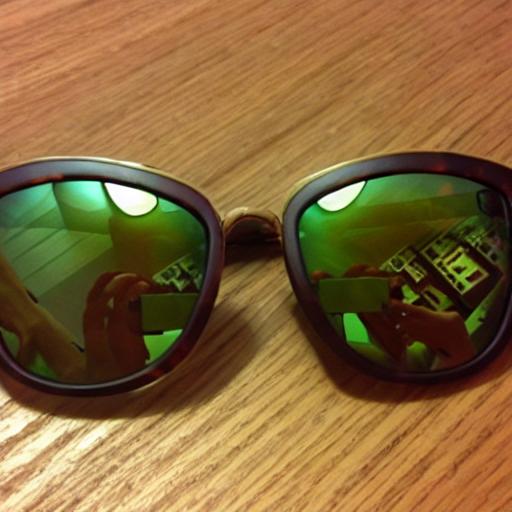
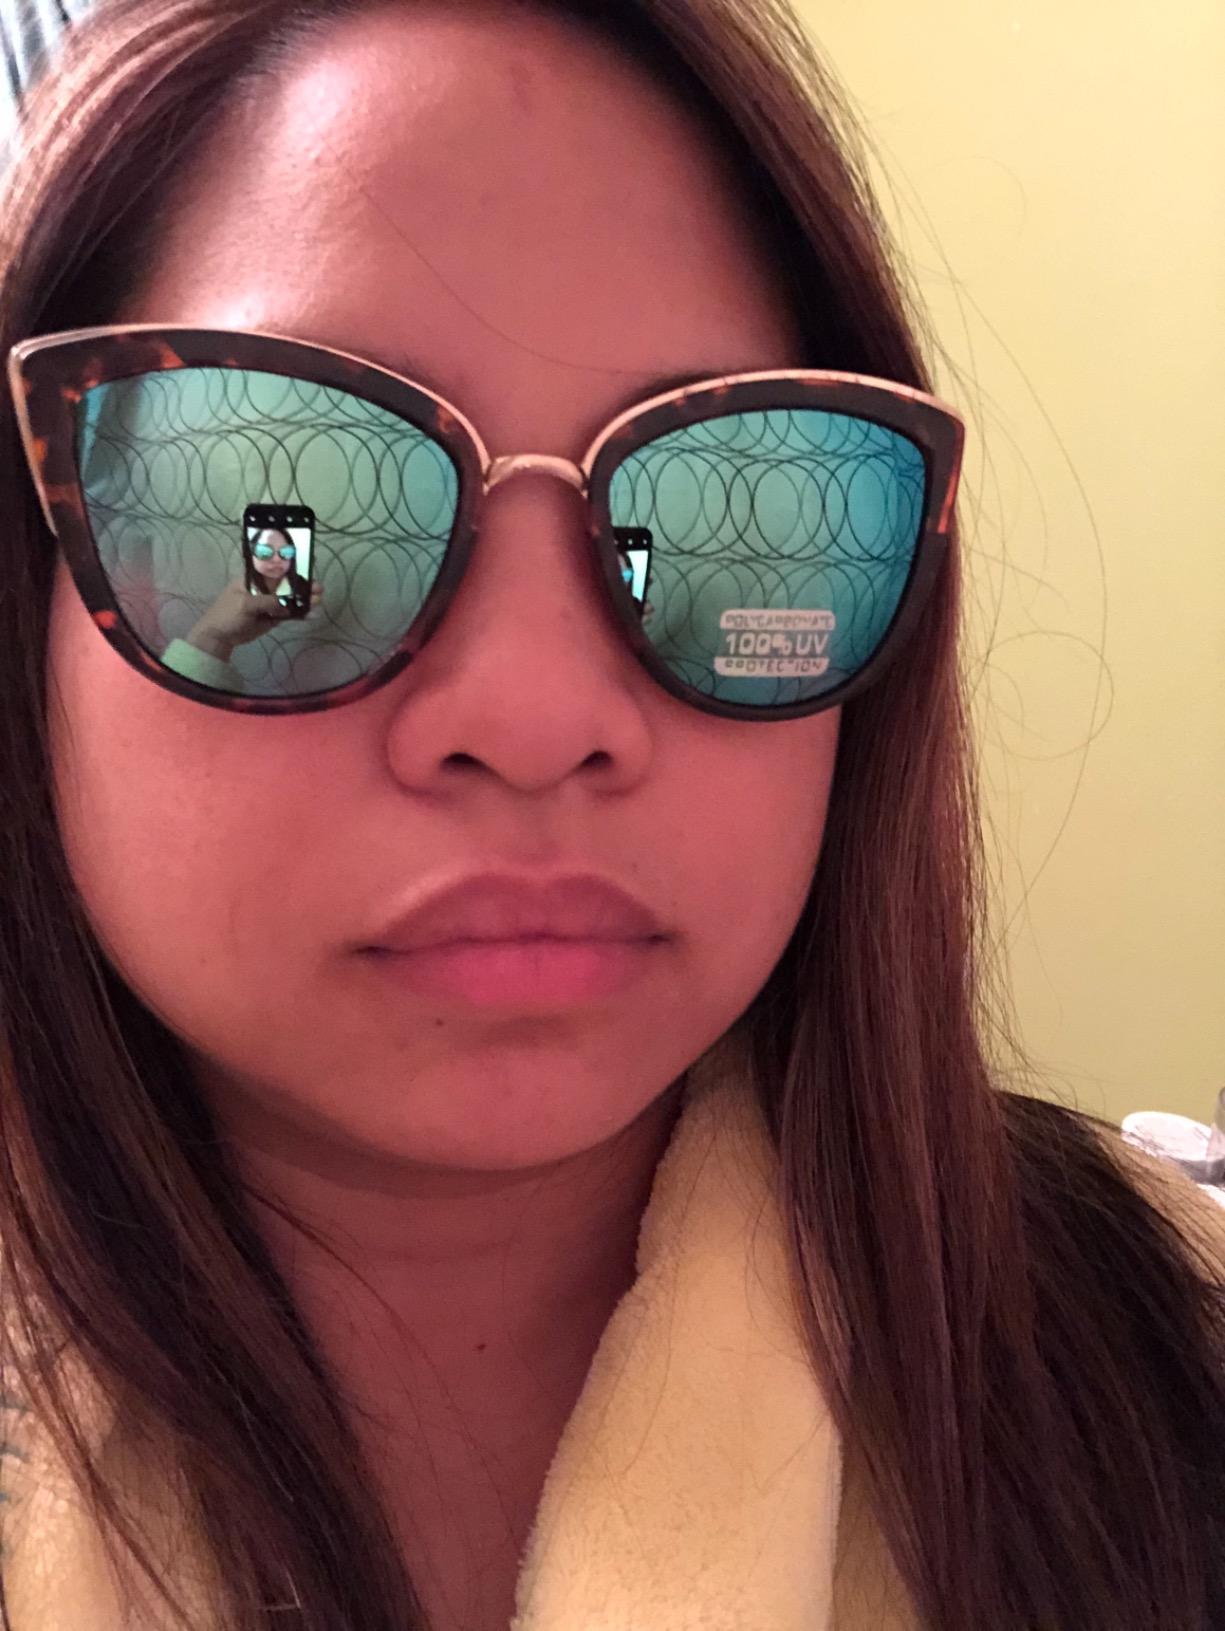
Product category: accessories_sunglasses
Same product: no